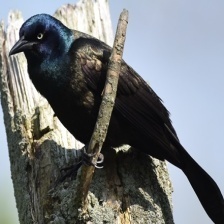
Species: COMMON GRACKLE
Scientific name: QUISCALUS QUISCULA